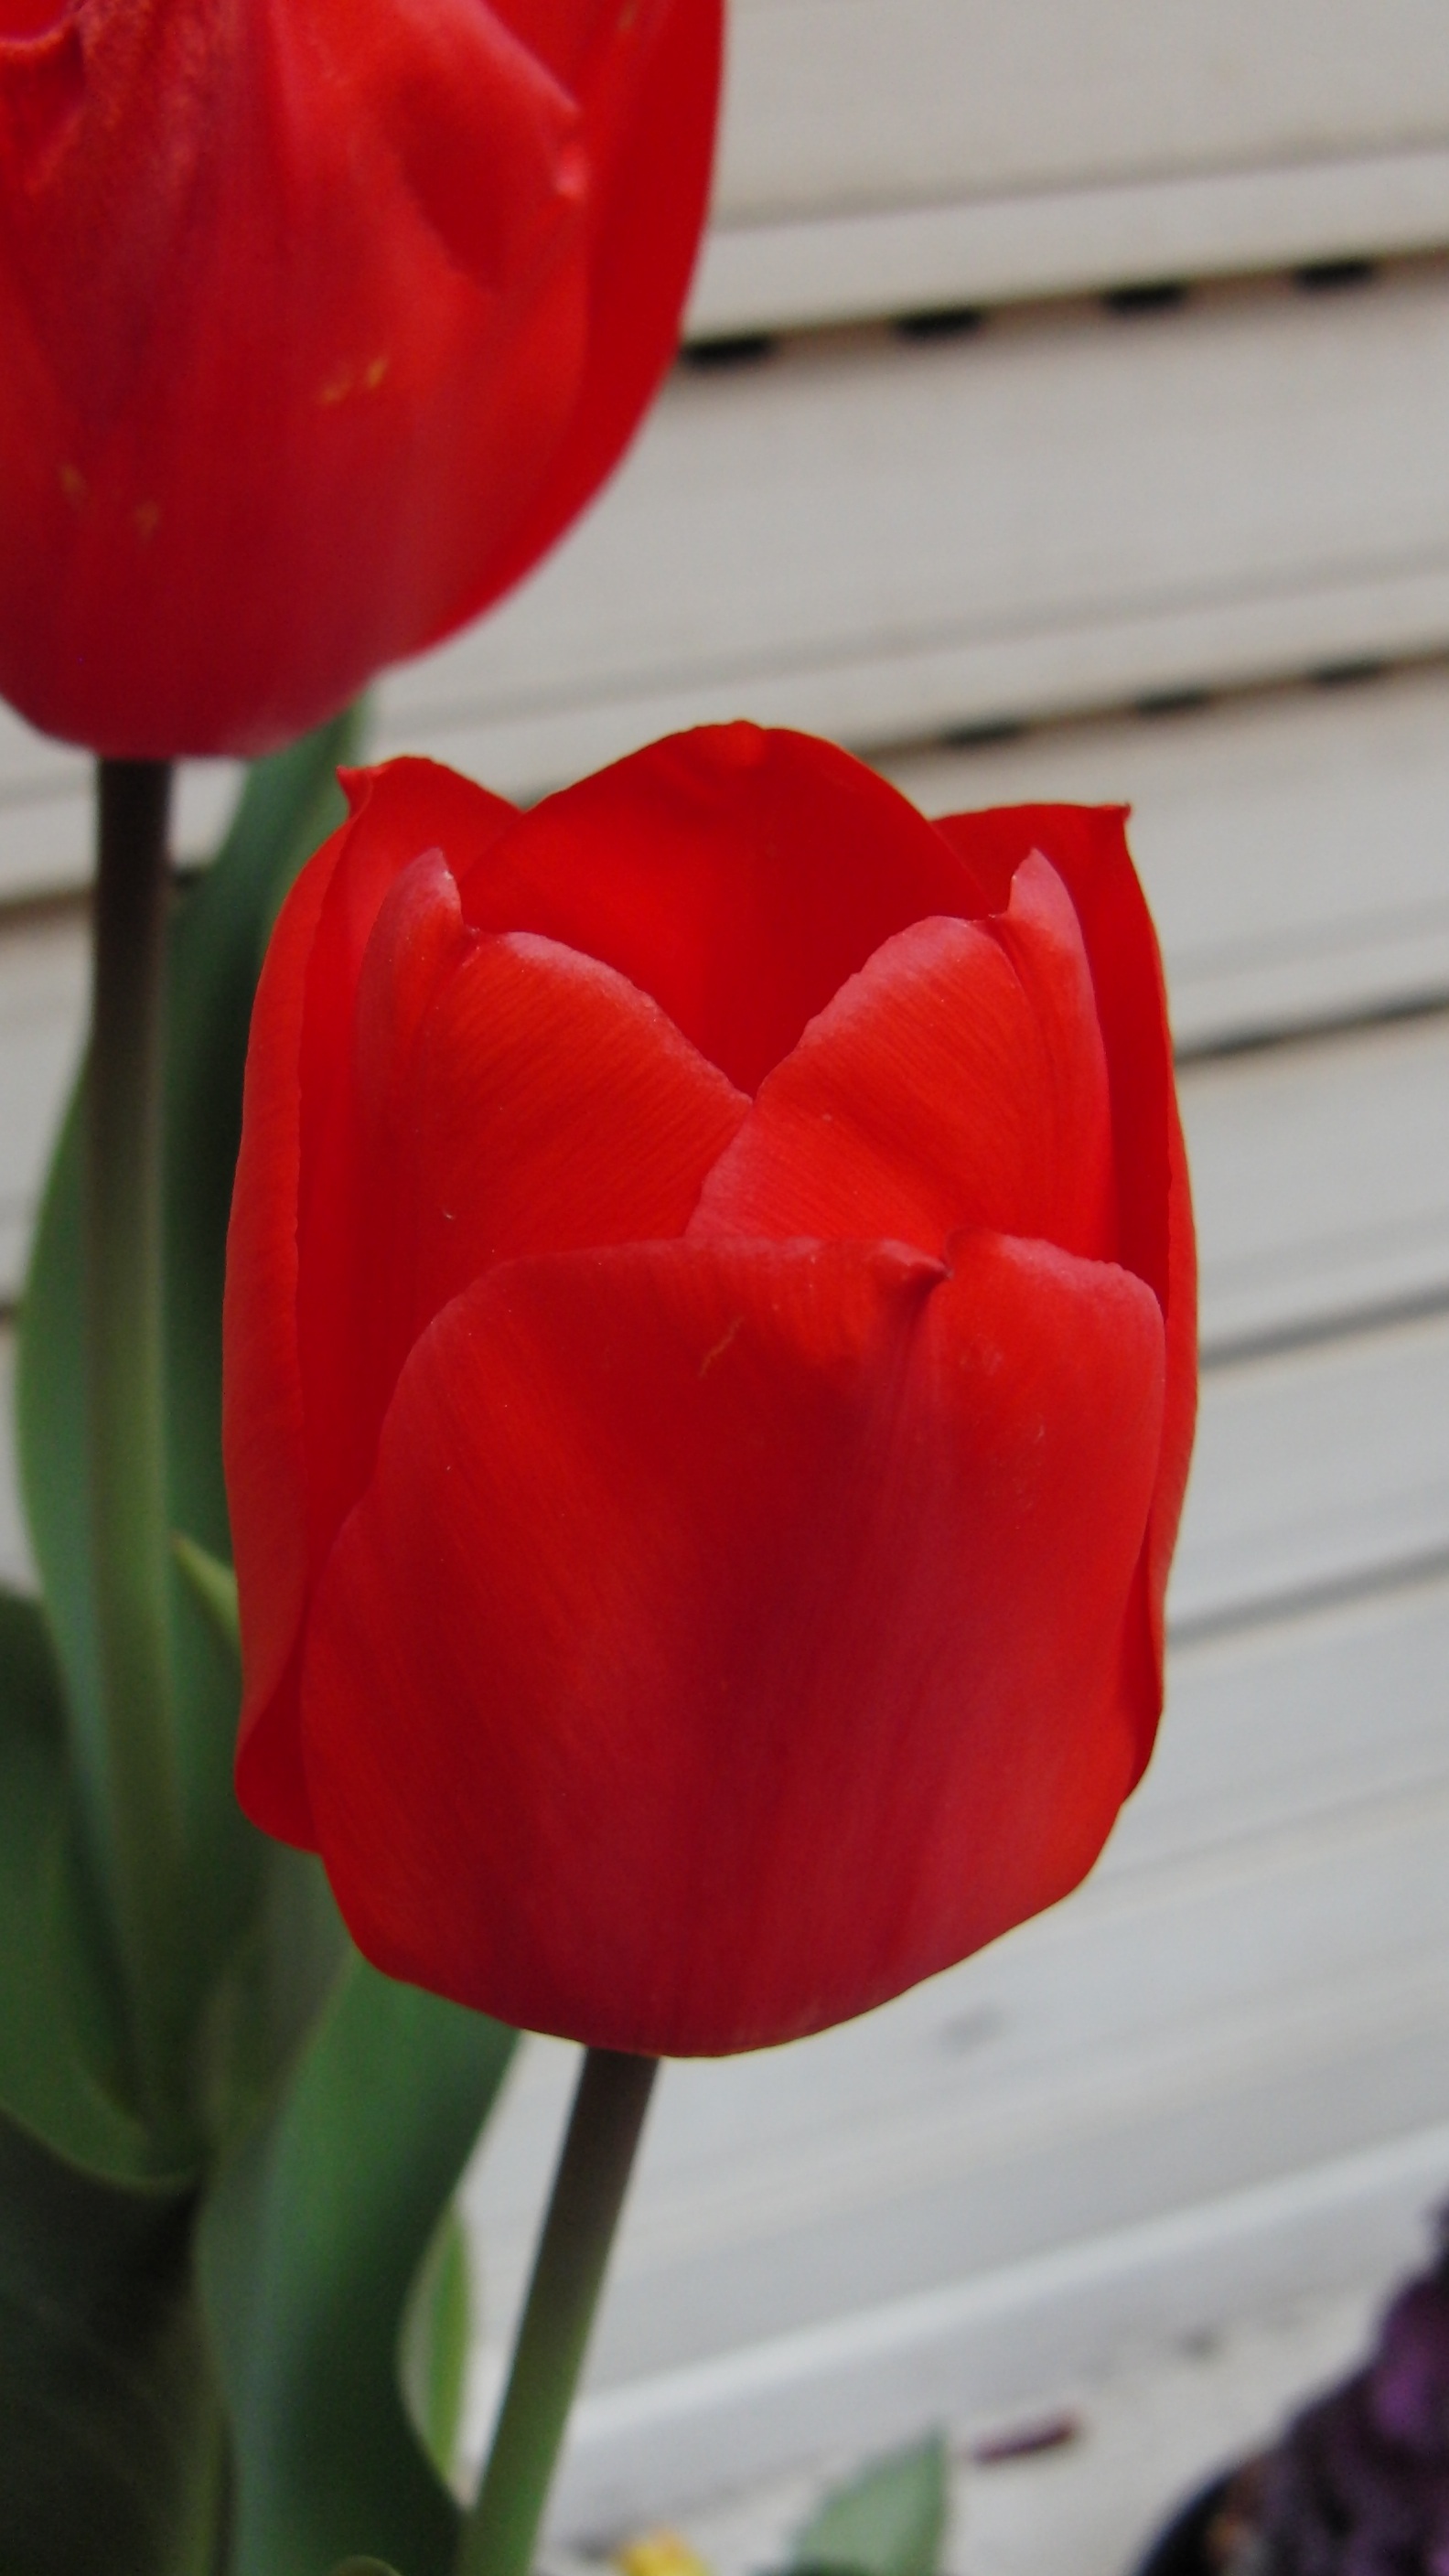
plant, flower, petal, tulip, red, macro photography, flowering plant, lily family, plant stem, land plant